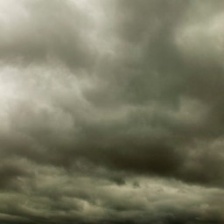
Cloud type: Nimbostratus